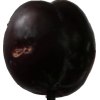
Label: plum